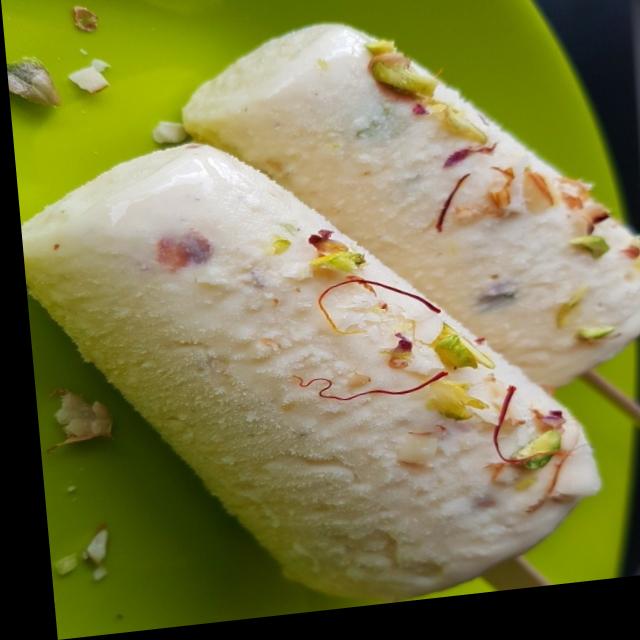
Dish: kulfi